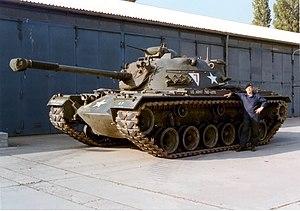
Pendant la guerre froide, l'OTAN et le pacte de Varsovie avaient tous deux d'importantes formations de chars présents en Europe.